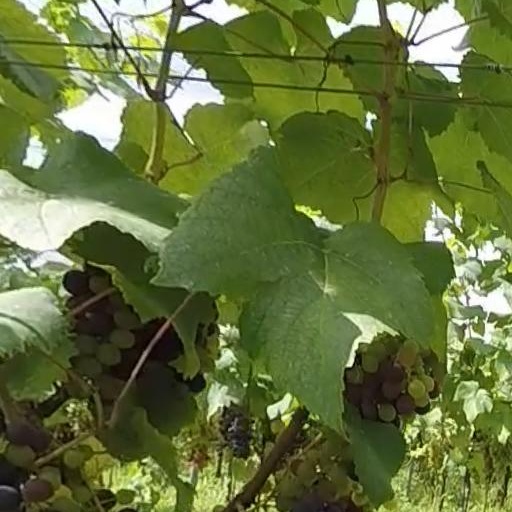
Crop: grape